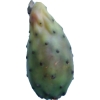
Label: cactus_fruit_green